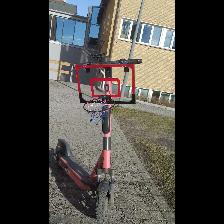
Label: NonHuman